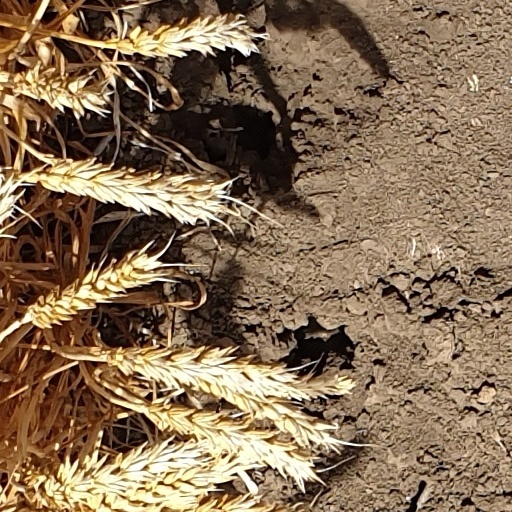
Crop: wheat